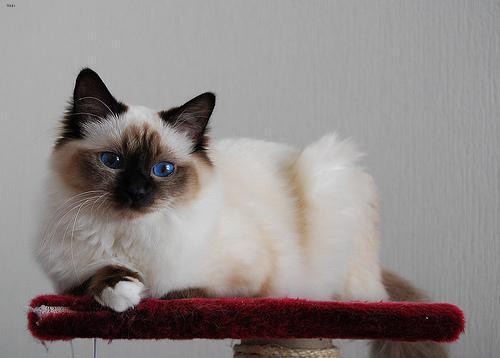
Birman